Edward Lyttelton

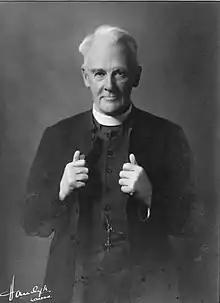
Portrait by Carl Vandyk

Edward Lyttelton (23 July 1855 – 26 January 1942) was an English schoolmaster, cleric and sportsman from the Lyttelton family who was headmaster of Eton College from 1905 to 1916. During his early years he played first-class cricket for Cambridge University and Middlesex.